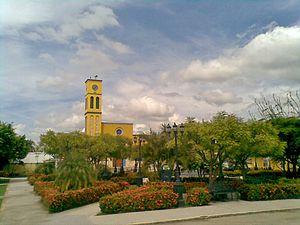
Encontrados est une ville du Venezuela située dans l'État de Zulia. Fondée en 1778, la ville est le chef-lieu de la municipalité de Catatumbo et de la paroisse civile d'Encontrados. En 2011, sa population est estimée à 48 000 habitants. Elle est connue comme étant la capitale mondiale de la foudre, en raison d'un phénomène météorologique exceptionnel connu sous le nom de foudre de Catatumbo.
Catatumbo est l'une des 21 municipalités de l'État de Zulia au Venezuela. Son chef-lieu est Encontrados. En 2011, la population s'élève à 40 702 habitants.